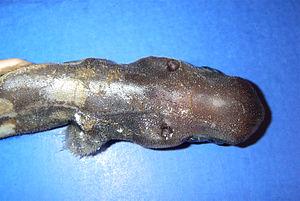
Les sagres forment un genre de petits requins.